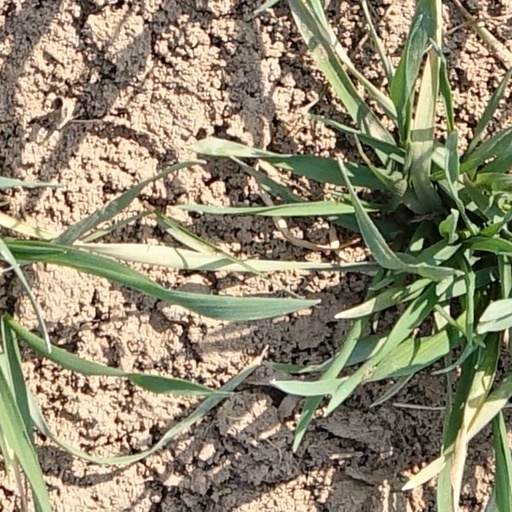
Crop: wheat